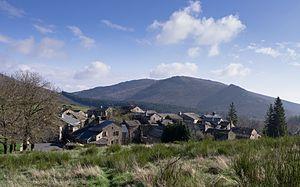
Le hameau de Douch, commune de Rosis, Hérault, France. Parc naturel régional du Haut-Languedoc.
Douch est un hameau de la commune de Rosis, Hérault dans lequel s'est déroulé le 10 septembre 1943 un des premiers combats de la résistance française.
Rosis est une commune française située dans le département de l'Hérault en région Occitanie.